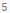
Number: 5